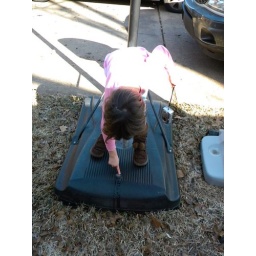
Even the water in the basket-ball hoop froze.